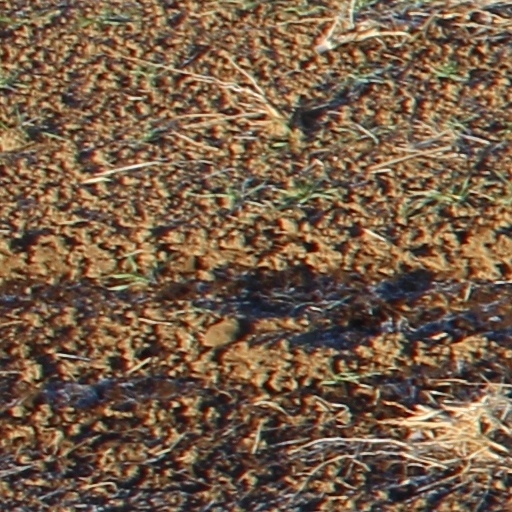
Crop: wheat